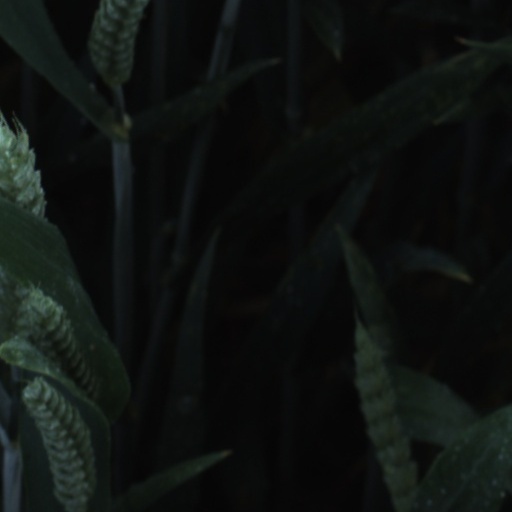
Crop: wheat